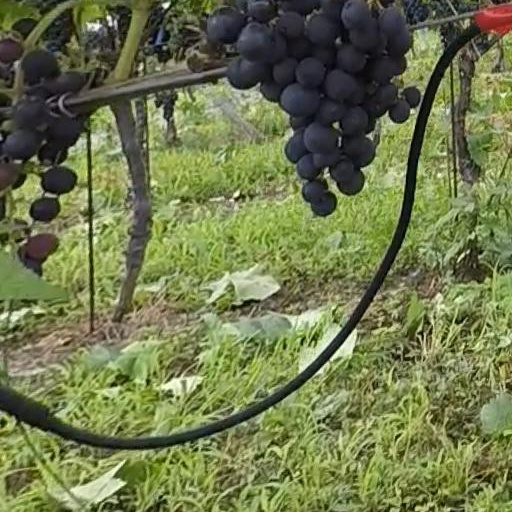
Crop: grape